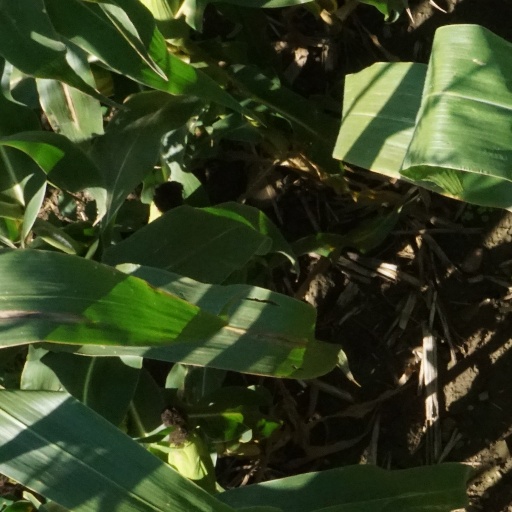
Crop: maize; corn